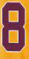
Number: 8